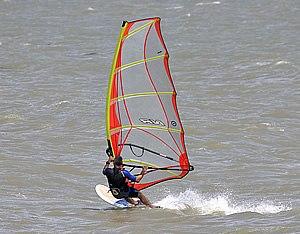
Planche de funboard actuelle Photo issue de ma banque d'images personnelle
Le funboard est une déclinaison de la planche à voile, le matériel étant conçu pour naviguer exclusivement au planing, et donc dans un vent déjà bien établi.
La planche à voile est un type d'embarcation à voile minimaliste, c'est aussi le sport de glisse pratiqué avec cette embarcation.
Le nautisme en France désigne l'ensemble des activités de navigation de loisir et sport sur l'eau en France ; notamment la navigation de plaisance ou sport à la voile ou au moteur, les sports de rame ou de pagaie et les sports de glisse sur l'eau.